Luigi Giuliano (footballer)

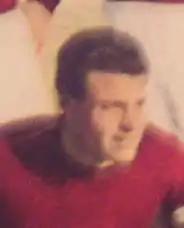
Giuliano wearing the Torino uniform

Luigi Giuliano (16 August 1930 – 23 December 1993) was an Italian professional footballer who played as a midfielder.